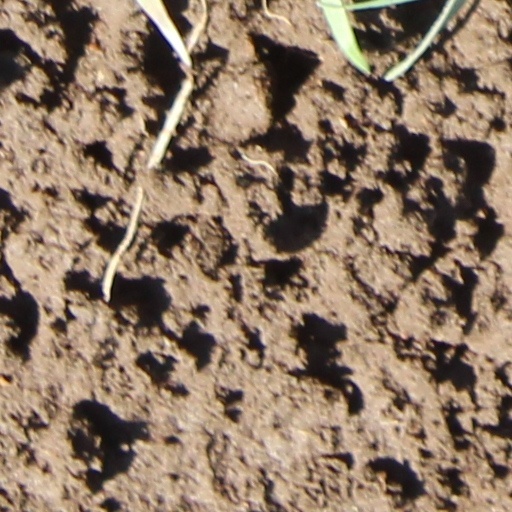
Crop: wheat